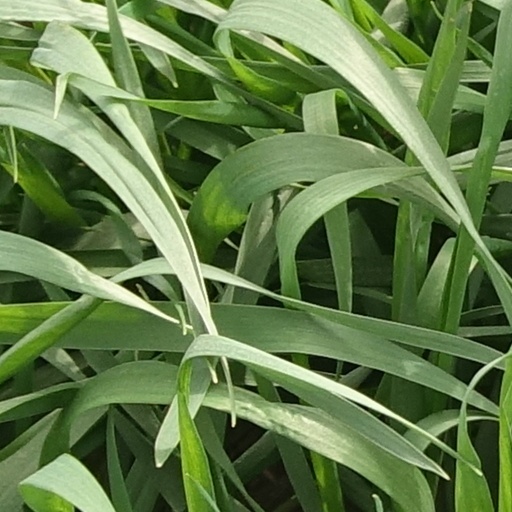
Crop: wheat